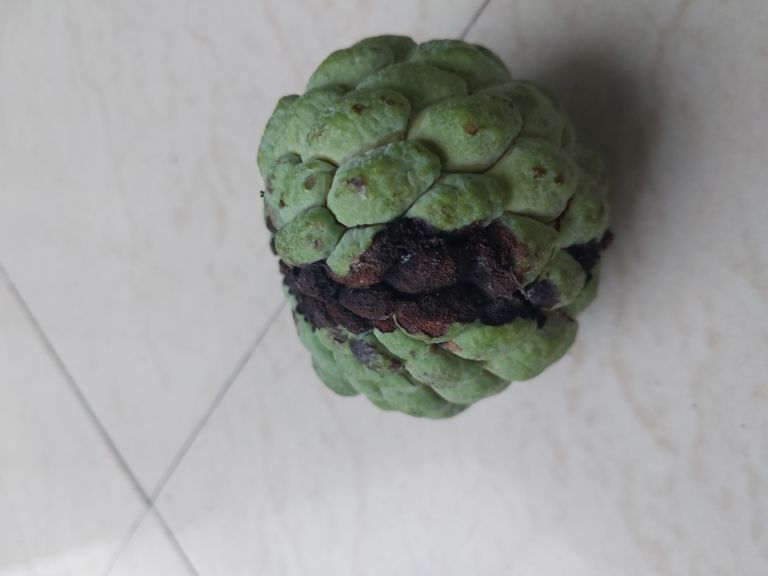
Disease label: Diplodia Rot